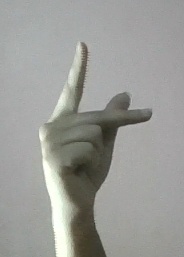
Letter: dha